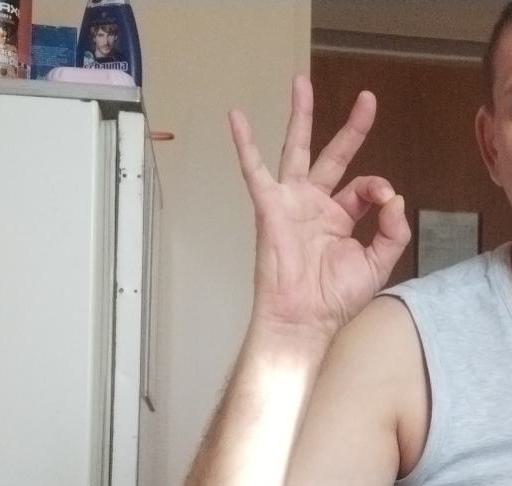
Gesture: ok